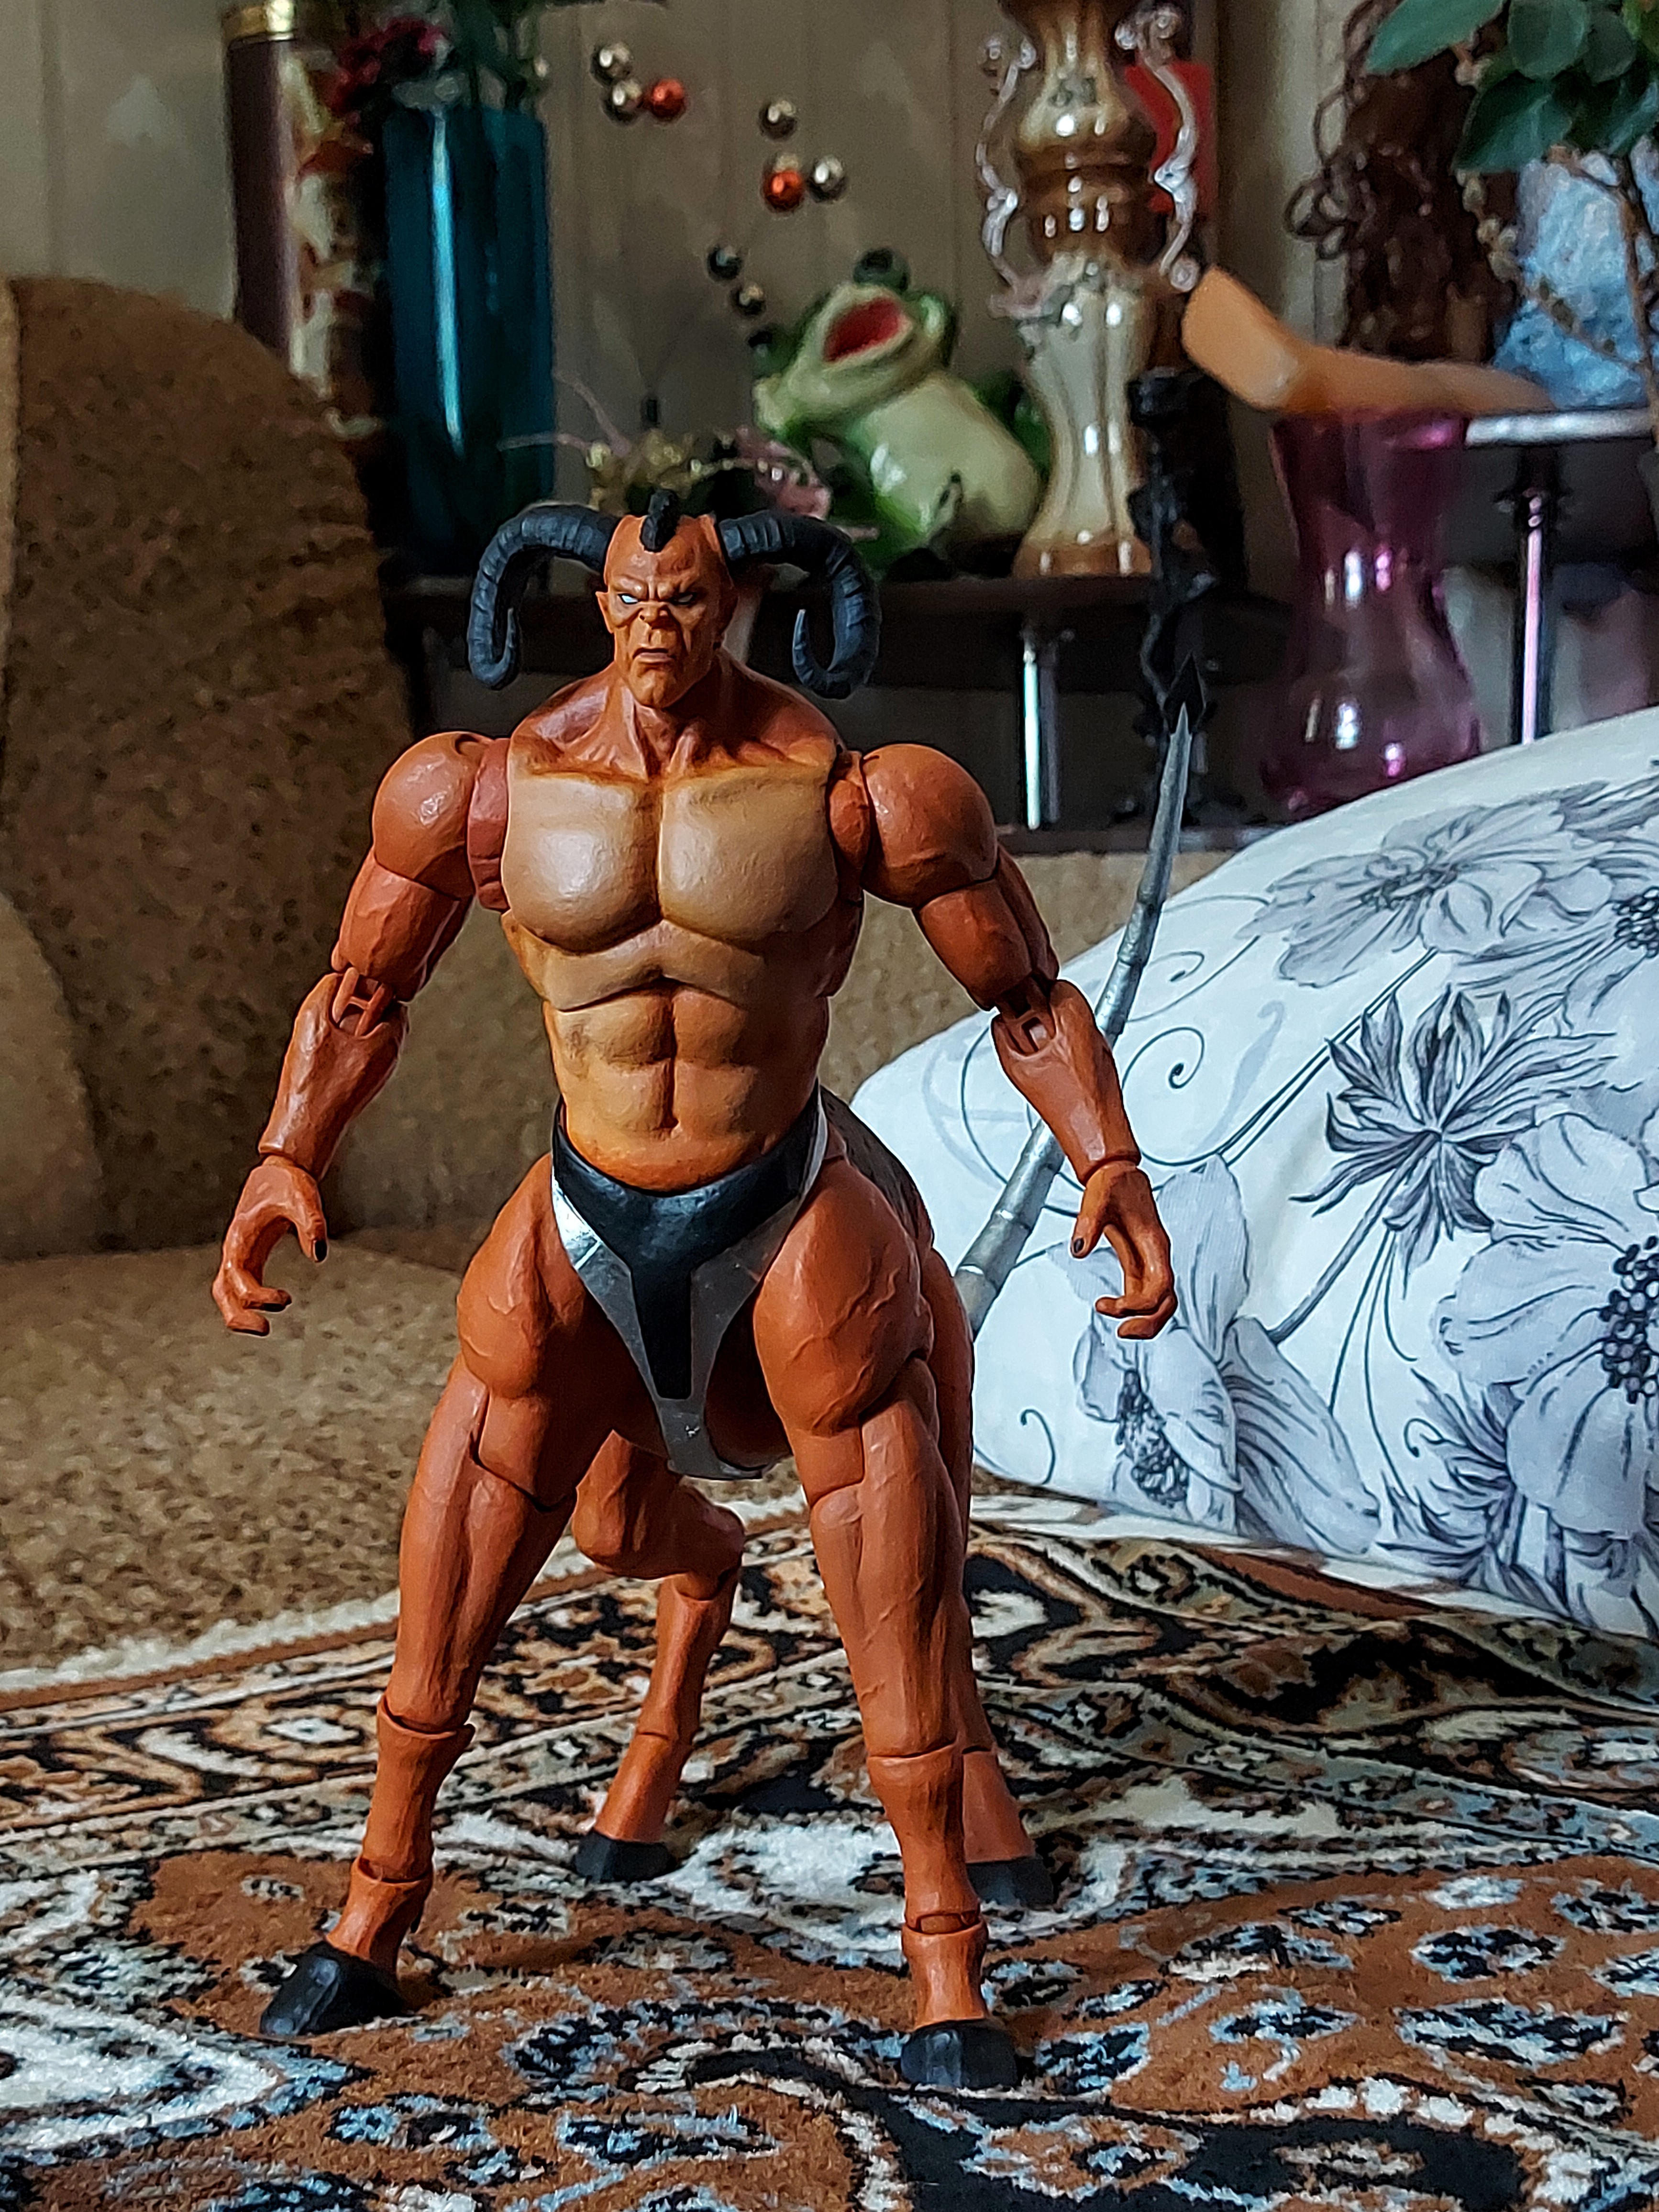
Shokan, storm, collectibles, warrior, fighter, action, figure, bodybuilder, bodybuilding, chest, Barechested, thigh, toy, art, trunk, abdomen, event, flooring, human leg, fictional character, underpants, action figure, flesh, fiction, undergarment, competition event, hero, armour, figurine, costume, physical fitness, belt, shorts, illustration, room, cg artwork, superhero